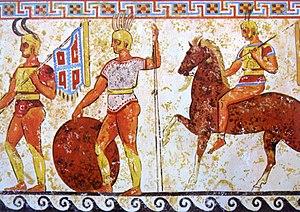
Le samnite est une catégorie de gladiateur de la Rome antique. Il tire son nom des Samnites, un peuple italique d'humeur belliqueuse établi dans la région du Samnium. Ce peuple résista longtemps aux armées romaines.
La première guerre samnite est un bref conflit opposant la République romaine et ses alliés campaniens et latins aux montagnards de la confédération samnite vers 343/341 av. J.-C. Elle fait suite à l'attaque des Samnites contre les Sidicins qui en appellent aux Campaniens. Ces derniers se tournent ensuite vers Rome, pourtant alliée jusque-là aux Samnites.
Un drapeau est une pièce d’étoffe attachée à une hampe qui représente la « personne morale » d'un groupe ou d'une communauté : nation, territoire, ville, organisation, compagnie commerciale ou régiment. De formes et de proportions très variées, c'est cependant fréquemment un rectangle de deux unités de hauteur pour trois de largeur. Il est la forme figurée de l'entité représentée et peut se décliner en un blason, un sceau ou une livrée. Il permet, grâce à ses couleurs et à son emblème, de se distinguer d'autres identités équivalentes ou concurrentes dans le cadre de rassemblements pacifiques ou guerriers. Sa destruction ou sa prise signifient la dissolution ou la capture, réelle ou pensée, de l'identité qu'il représente. Les plus anciennes représentations de « drapeaux » connues sont chinoises. Elles dateraient du deuxième millénaire avant notre ère. C'est aussi aux Chinois qu'est attribuée l'invention de la soie tissée, et donc des premiers véritables drapeaux semblables à ceux d'aujourd'hui.
L'armée des origines de la Ville à la fin de la République romaine permet à Rome d'imposer sa suprématie sur les villes et les peuples voisins du Latium aux Vᵉ et IVᵉ siècles av. J.-C., puis de se lancer dans la conquête de l'Italie aux IVᵉ et IIIᵉ siècles av. J.-C. et enfin de la Méditerranée du IIIᵉ au Iᵉʳ siècle av. J.-C. avant de jouer un rôle dans les guerres civiles républicaines.
La conquête romaine de l'Italie est la conséquence d'une série de conflits durant lesquels la cité-État de Rome, de ville dominante du Latium, devient maîtresse de toute la péninsule italienne.
Les guerres samnites mettent aux prises deux puissances montantes de l'Italie, la République romaine, maître du Latium puis de la Campanie, et les montagnards de la confédération samnite, diverses tribus du Samnium.
Le Samnium est une ancienne région du sud des Apennins en Italie que contrôlaient les Samnites, un groupe de tribus sabelliennes de 600 à 290 av. J.-C.